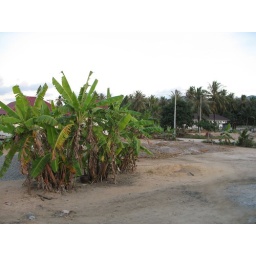
They build new houses around my house